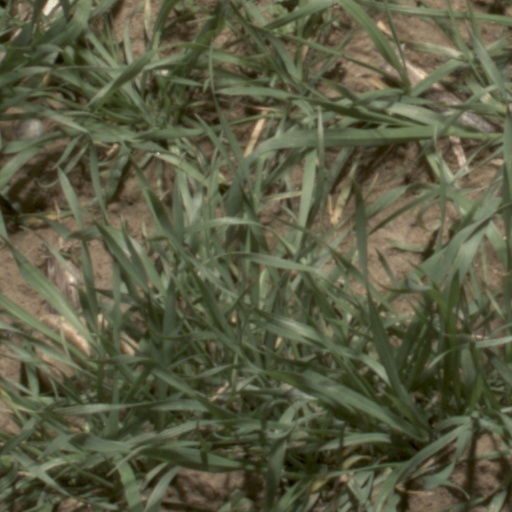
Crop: wheat